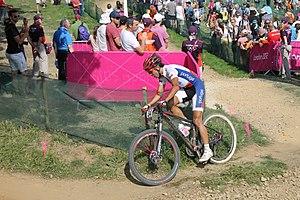
David Joao Serralheiro Rosa, né le 12 novembre 1986 à Fátima, est un cycliste portugais spécialiste de VTT cross-country. Il termine 23ᵉ de l'épreuve olympique 2012.